Insurance Building (Olympia, Washington)

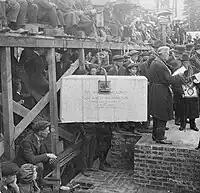
The cornerstone of the Insurance Building was laid in 1920.

It was the second facility built on the new capital campus, following completion of the Temple of Justice, and was constructed from Wilkeson stone, a durable sandstone mined from quarries in Pierce County, Washington.